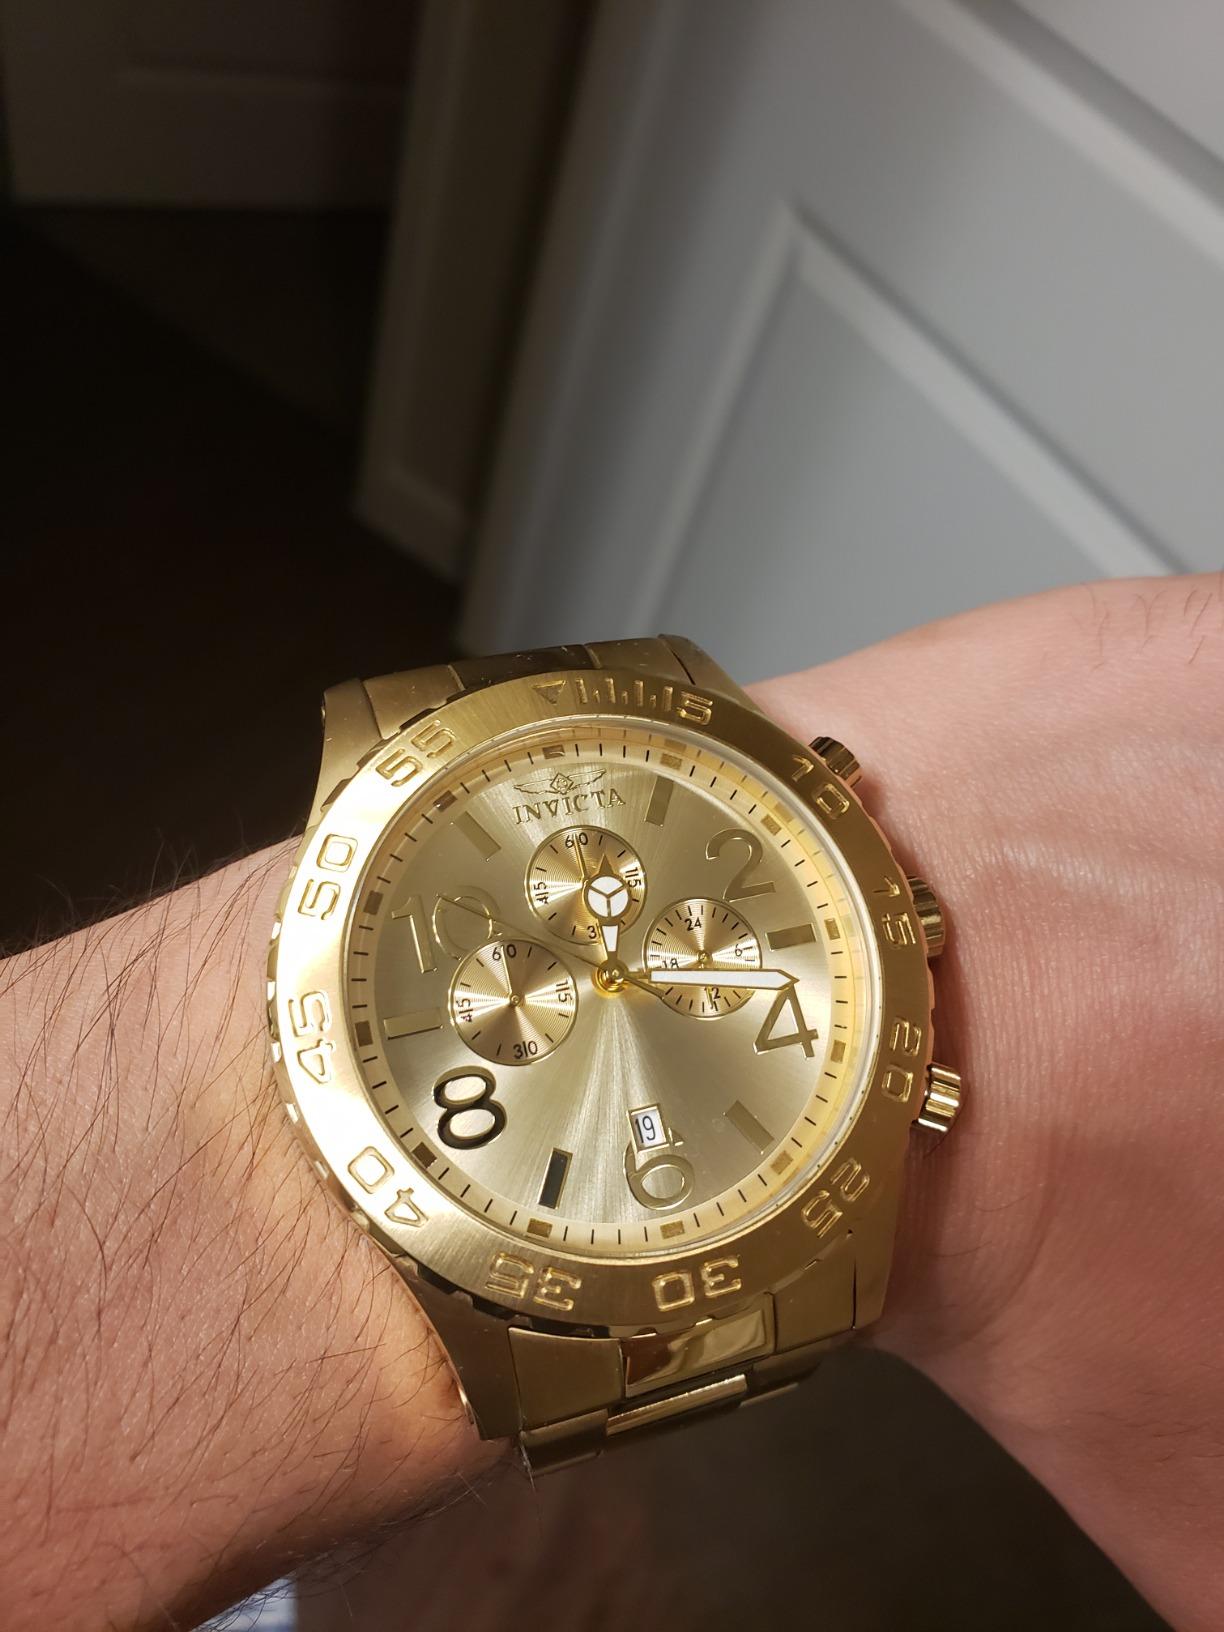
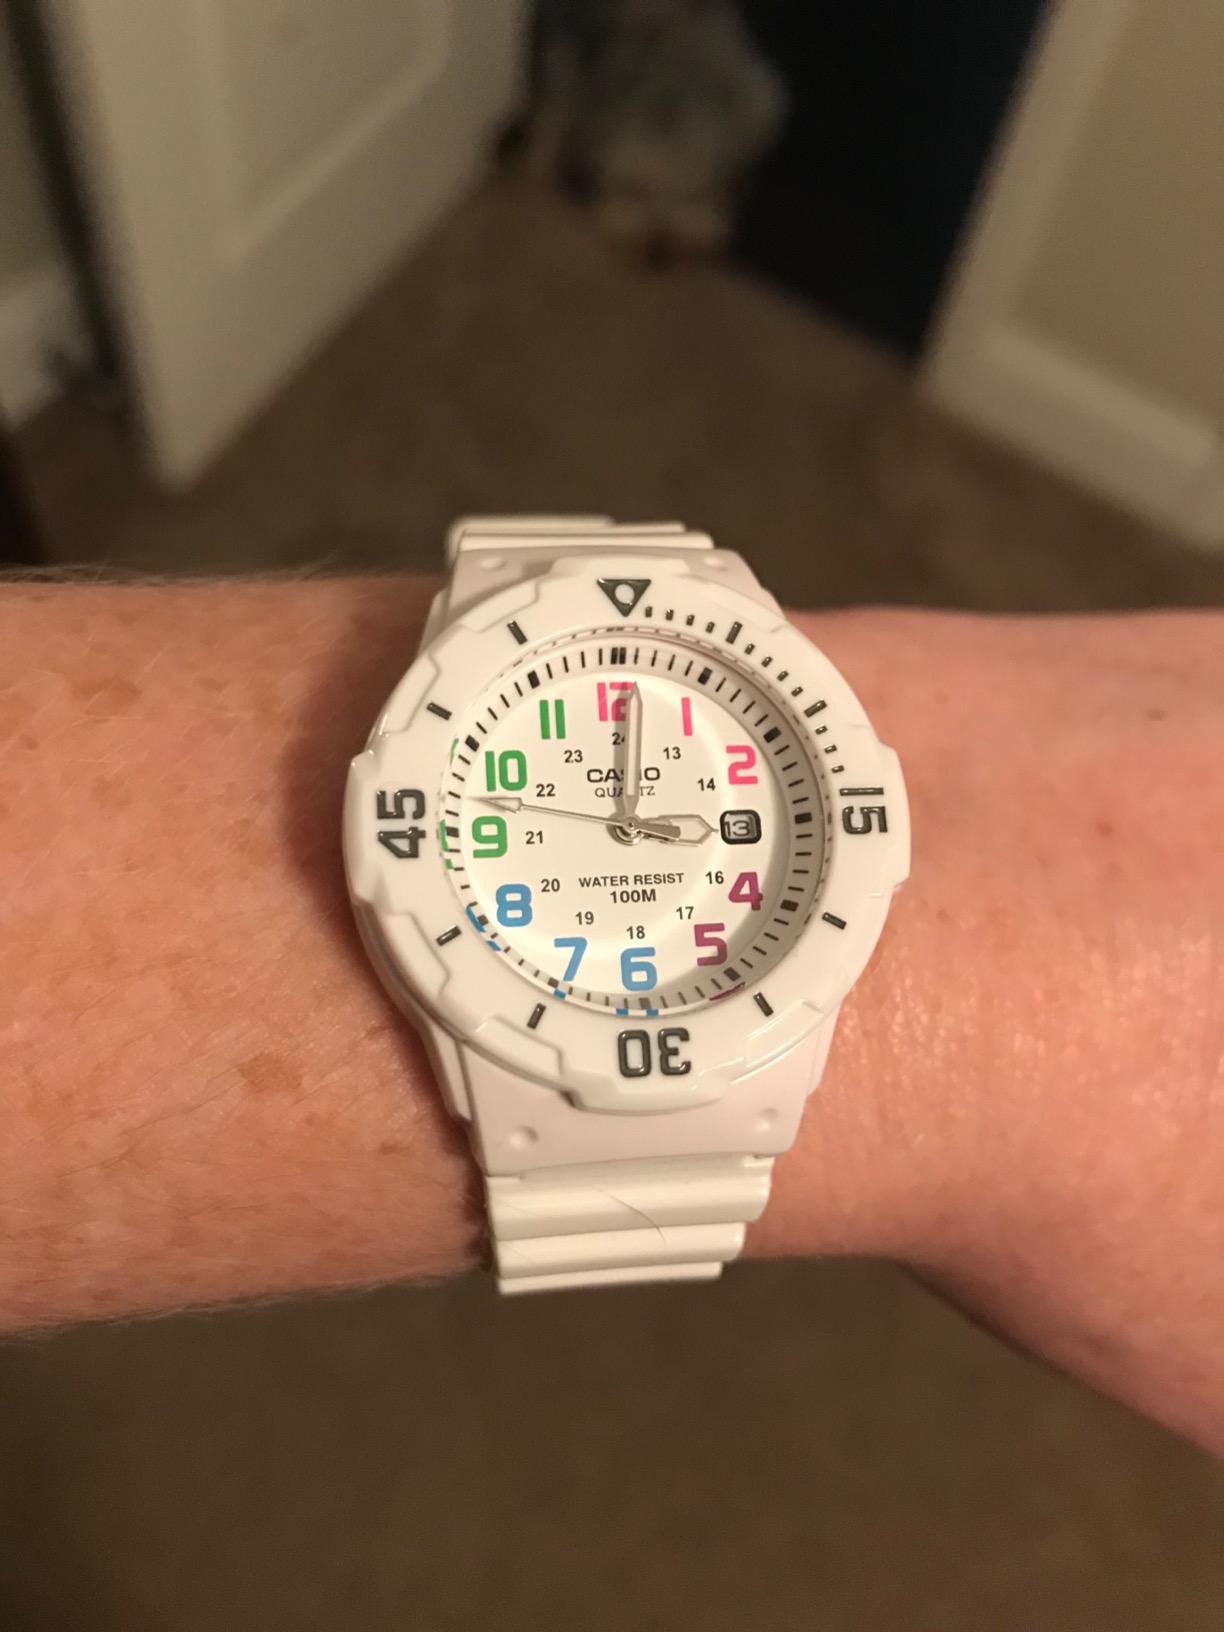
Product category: accessories_watch
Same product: no